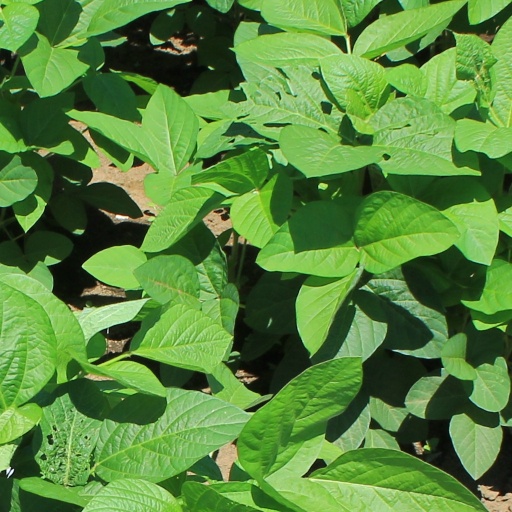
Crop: soybean